George Robert Cholister

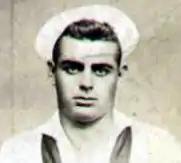
George Robert Cholister

George Robert Cholister (December 18, 1898 – October 21, 1924) was a United States Navy sailor awarded a posthumous Medal of Honor for his actions on October 20, 1924. His medal was awarded by a special act of the United States Congress. Ensign Henry Clay Drexler was awarded a Medal of Honor and Navy Cross for the same heroism. Boatswain's Mate Cholister is buried in Cherry Hill, New Jersey at Colestown Cemetery.